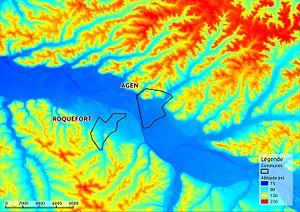
Situation du village de Roquefort au bord de La Garonne et relief environnant (Lot et Garonne, France)
Roquefort est une commune du Sud-Ouest de la France, située dans le département de Lot-et-Garonne.